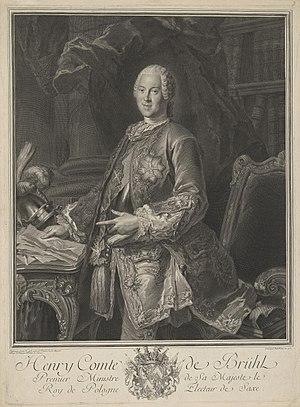
Jean-Joseph Balechou, né à Arles le 11 juillet 1715 et mort à Avignon le 8 août 1764, est un graveur français.